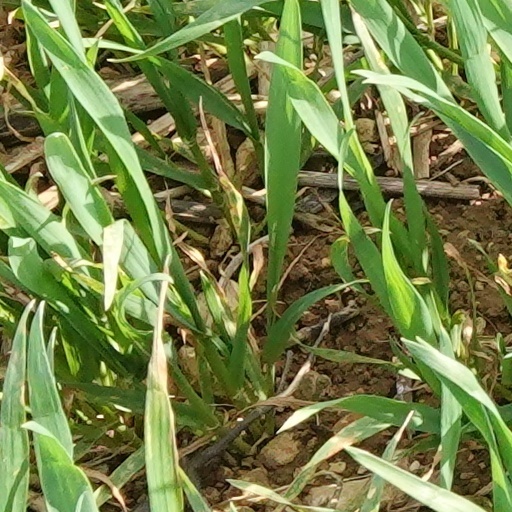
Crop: wheat